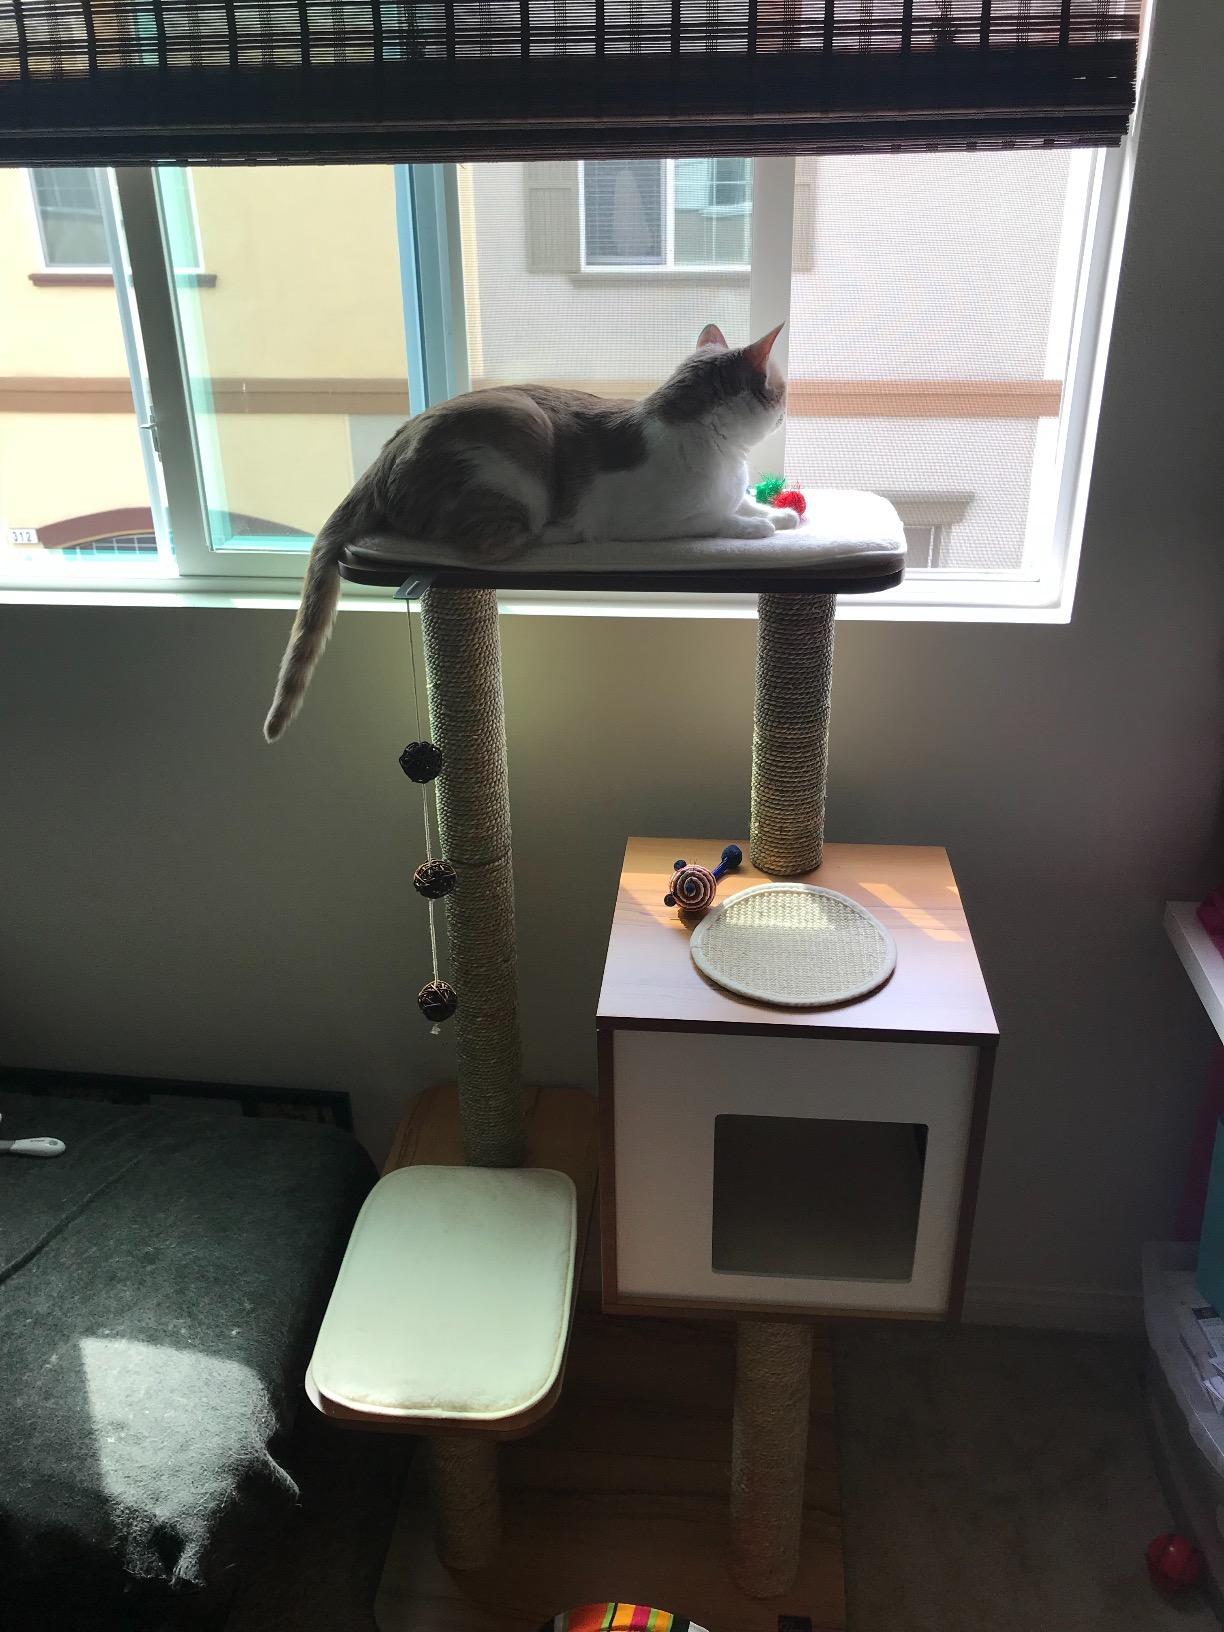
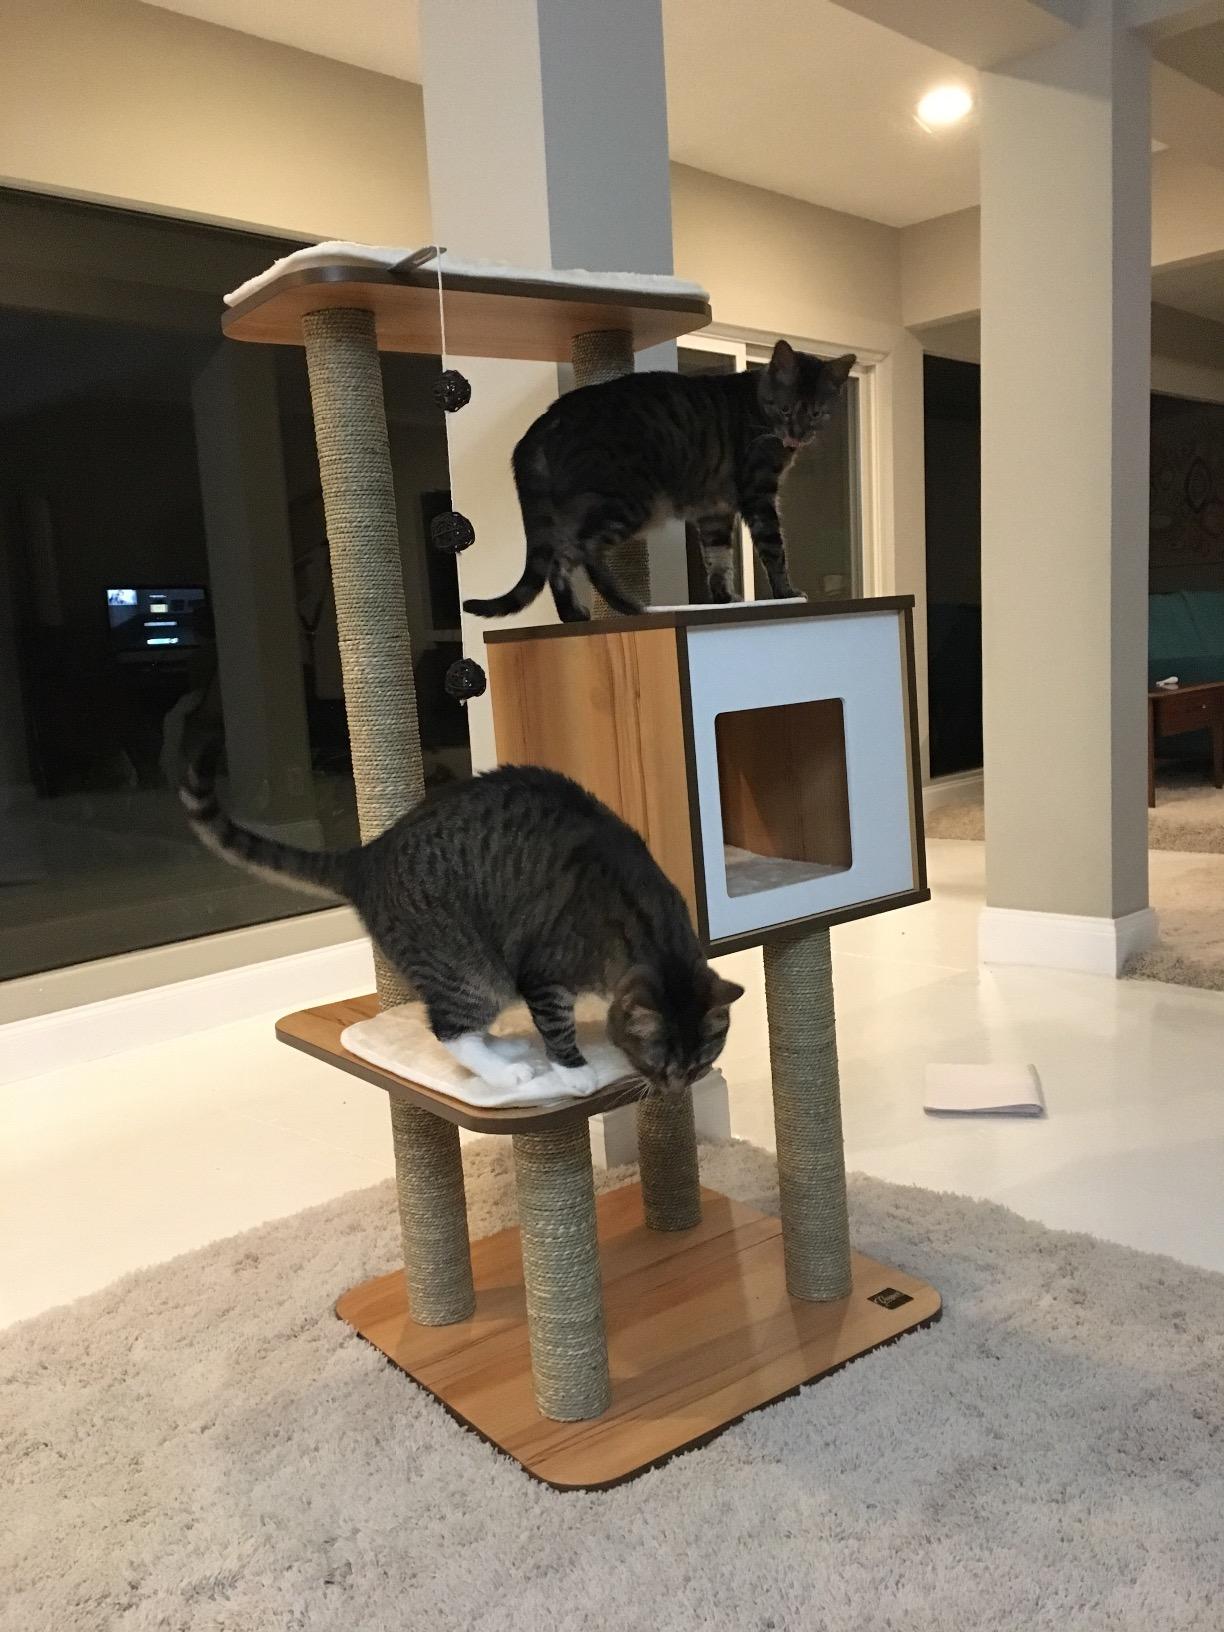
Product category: items_cat tree
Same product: yes